Canna, Scotland

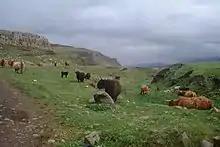
Highland Cattle on Canna

A number of large oblong arrangements of kerb-stones throughout the island are thought to possibly indicate Viking ship burials, based on the evidence of similar structures on the Isle of Arran (which was also part of Suðreyjar). The largest is located at Rubha Langan-innis on the north coast, and known in Gaelic as "Uaigh Righ Lochlainn" (meaning "the grave of the King of Norway"); this is a narrow rectangular structure approximately long by wide on a grassy promontory below the cliffs.